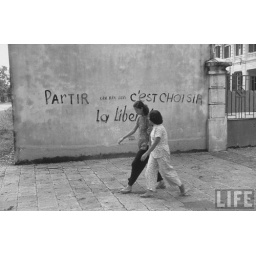
44 Women walking beside a wall bearing political sayings. 10-1954